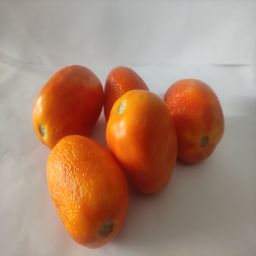
Crop: Tomato
Quality: Ripe